Julia Lynch Olin

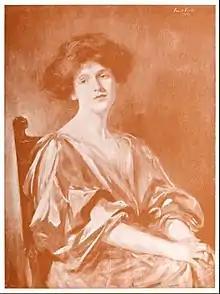
"Portrait of Mrs Phil Benkard", by Emil Fuchs

Julia Lynch Olin (October 21, 1882 – March 11, 1961) was an American author and Baháʼí who co-founded the New History Society in New York City, and was later expelled from the religion by Shoghi Effendi around 1939. Through marriage, she was a member of the Astor and Dudley–Winthrop families.